History of hide materials

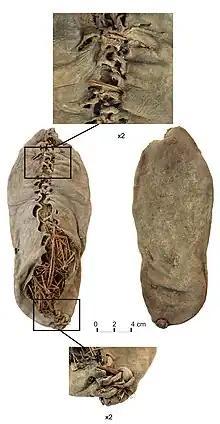
The world's oldest leather shoe, discovered at Areni-1 cave in Armenia and dating to approximately 3,500 BCE

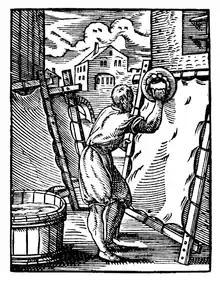
A 16th-century German parchment-maker

The Australian National University's Ian Gilligan wrote that hominids without fur would have needed leather clothing to survive outside the tropics in mid-latitude Eurasia, southern Africa and the Levant during the cold glacial and stadial periods of the Ice Age, and there is archaeological evidence for the use of hide and leather in the Paleolithic. Simple, unmodified stone flakes could have been used to scrape hides for tanning, but scraper tools are more specialized for tasks such as woodworking and hideworking. Both of these stone-tool shapes were invented in the Oldowan, but direct evidence for hideworking has not been found before about 400,000 years ago. Examination of microscopic use-wear on scrapers demonstrates they were used to prepare hides at that time at Hoxne in England.